Camellia

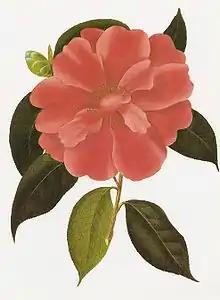
"Camellia reticulata" is rare in the wild but has been cultivated for hundreds of years.

"Camellia sinensis", the tea plant, is of major commercial importance because tea is made from its leaves. The species "C. sinensis" is the product of many generations of selective breeding to bring out desirable qualities for tea. However, many other camellias can be used to produce a similar beverage. For example, tea made from "C. sasanqua" leaves is popular in some parts of Japan.